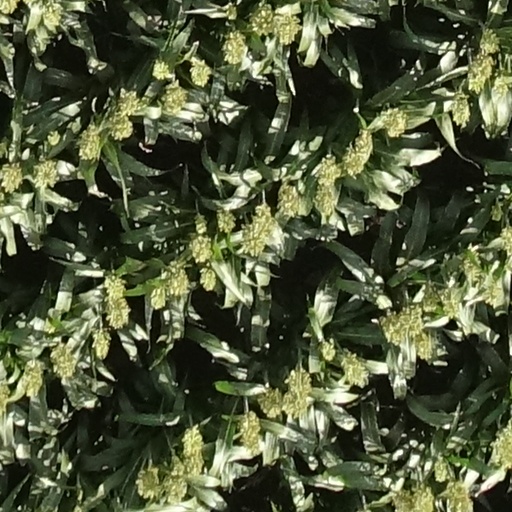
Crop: sorghum